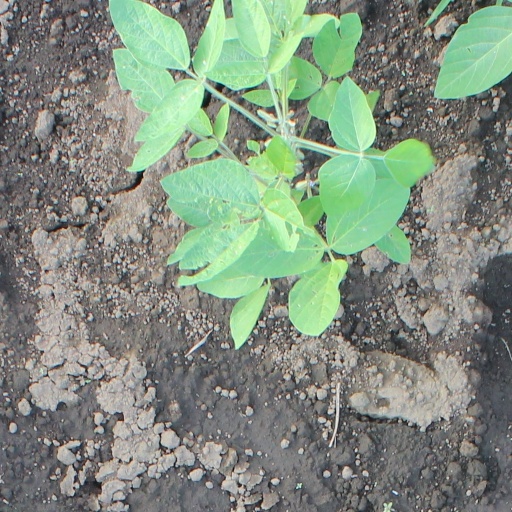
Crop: soybean